Stealth helicopter

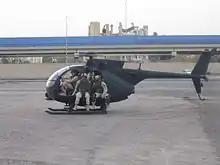
An OH-6 Cayuse, similar to the Hughes 500P

Efforts to develop helicopters which possessed low observability characteristics commenced during the Cold War period. It was during this time that several different stealth helicopters would first emerge. The Central Intelligence Agency (CIA) was one such party seeking such rotorcraft, during the early 1970s, a single modified Hughes 500P was produced for the agency; it had a reduced noise operation capability, leading to its nickname of "The Quiet One". It was reportedly used in at least one operation by the CIA, to deploy a wiretap during the Vietnam War.